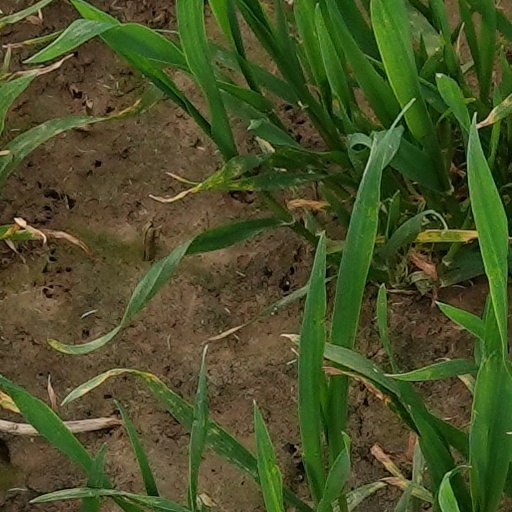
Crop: wheat